Delroy Lindo

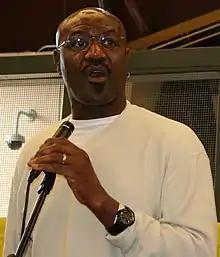
Lindo in 2008

Delroy George Lindo (born 18 November 1952) is an English-American actor. He is the recipient of an NAACP Image Award, a Satellite Award, and nominations for a Drama Desk Award, a Helen Hayes Award, a Tony Award, two Critics' Choice Television Awards, and three Screen Actors Guild Awards.